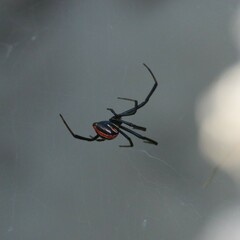
Species: Lactrodectus_hesperus